Tyristrand

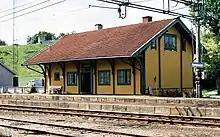
Tyristrand Train Station

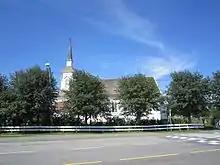
Tyristrand Church in Ringerike

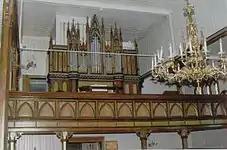
Organ of Tyristrand Church

Tyristrand is a village in Ringerike municipality in Buskerud county, Norway.